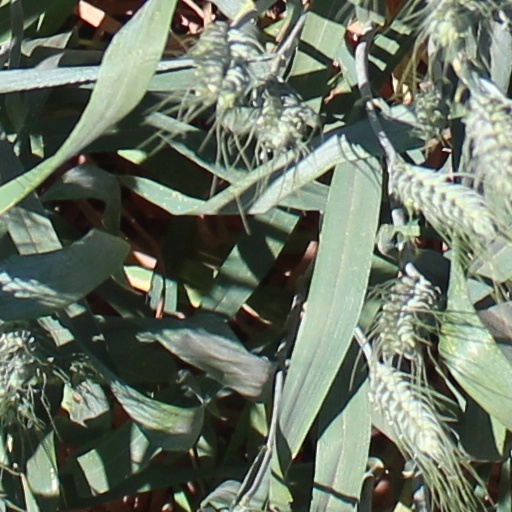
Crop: wheat